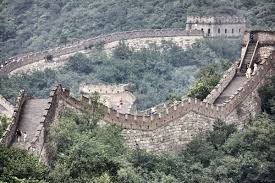
Landmark: Great Wall of China